Mets Taghlar

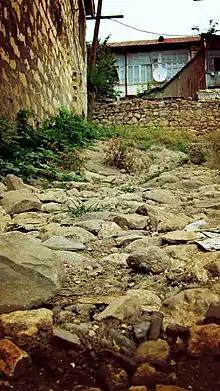

During the Russian Empire, Mets Taghlar was part of its own rural commune within the second subcounty ("uchastok") of the Shusha uezd of the Elizavetpol Governorate within the Caucasus Viceroyalty. During the Soviet period, the village was a part of the Hadrut District of the Nagorno-Karabakh Autonomous Oblast. The village came under the control of Armenian forces during the First Nagorno-Karabakh War, on October 2, 1992, and subsequently became part of the Hadrut Province of the Republic of Artsakh.